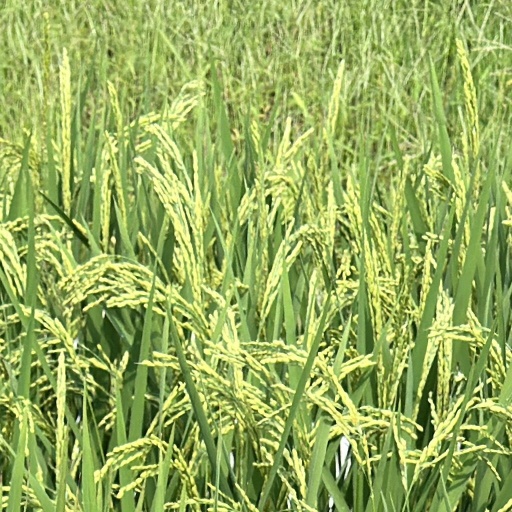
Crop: rice